Sun Yueqi

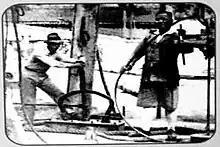
Sun Yueqi (right) in the Yanchang Oilfield

In November, Sun went to Nanjing at the invitation of Weng Wenhao and served as commissioner and director of mining chamber in the newly established National Defense Planning Commission. In March 1933, he investigated and published a report on the coal resources along Jinpu Railway. In September of the same year, Sun was sent to Shaanxi to inspect for oil along with Yan Shuang. In the spring of 1934, after learning of the existence of oil resource in Northern Shaanxi, the National Defense Planning Commission established Northern Shaanxi Oilfield Exploration Division, with Sun as the director. In Yanchang County, Sun assembled China's first oil drilling team and directed the team's operations in constructing oil derricks and refining gasoline.